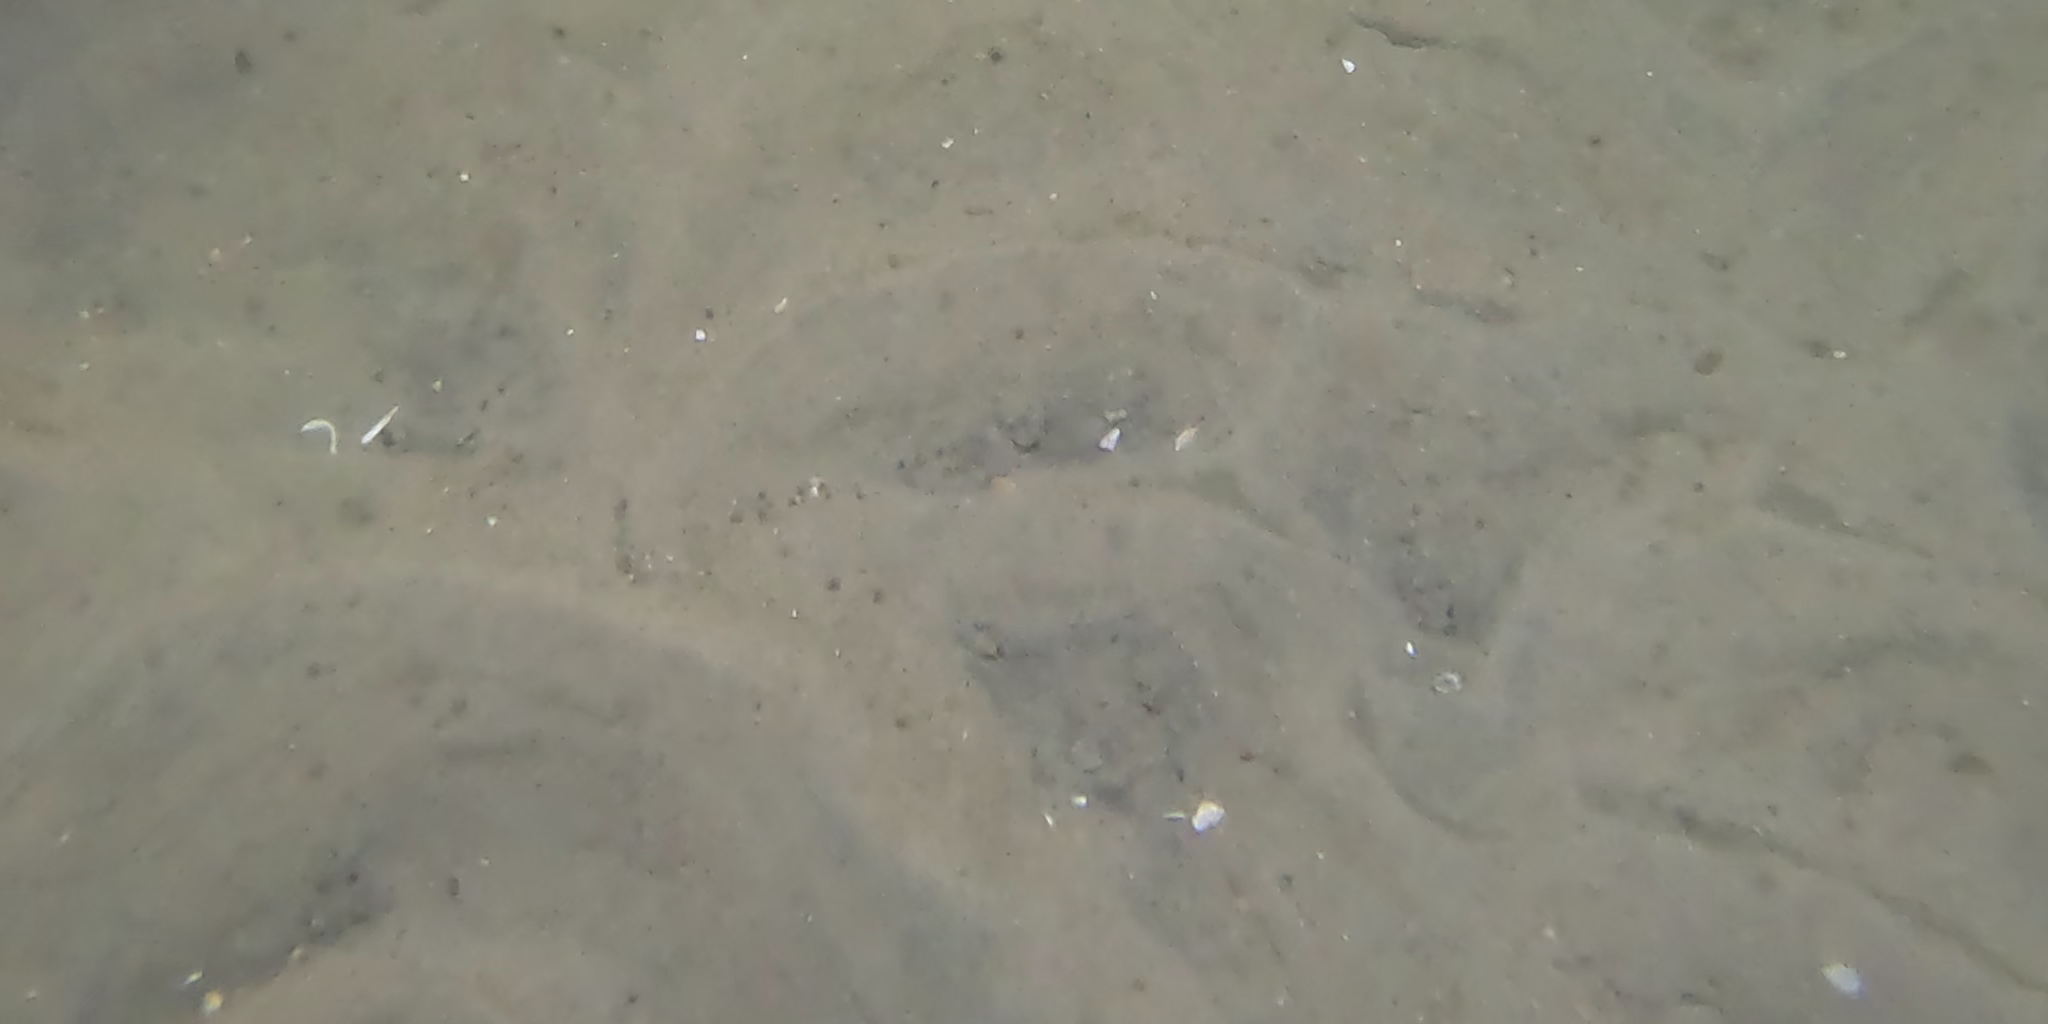
Seabed habitat: sand